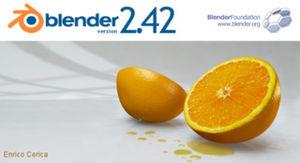
Blender est un logiciel libre de modélisation, d’animation par ordinateur et de rendu en 3D, créé en 1995. Il est actuellement développé par la Fondation Blender.